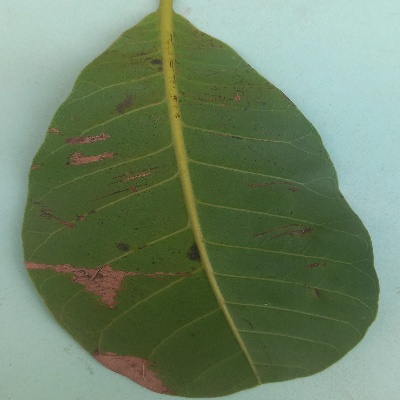
Crop: Cashew
Condition: anthracnose